Ducie Island

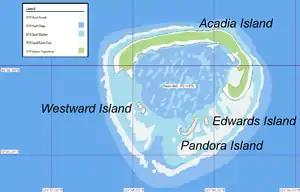
Islets of Ducie

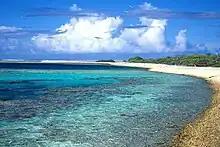
A beach on Acadia Islet

Ducie lies east of Pitcairn Island and is claimed by some to be the southernmost atoll in the world at 24°41' S latitude. However, Elizabeth Reef in the Tasman Sea is at 29°57 S latitude, so the assertion on behalf of Ducie Island is doubtful. Ducie Island's land area is and its maximum elevation, occurring on the Westward islet, is .